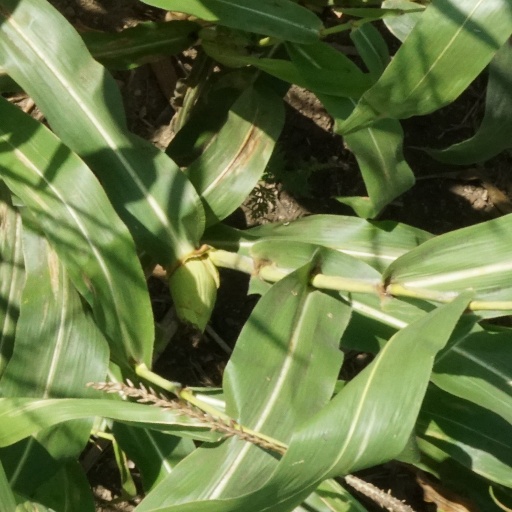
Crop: maize; corn